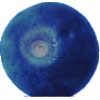
Label: Huckleberry 1